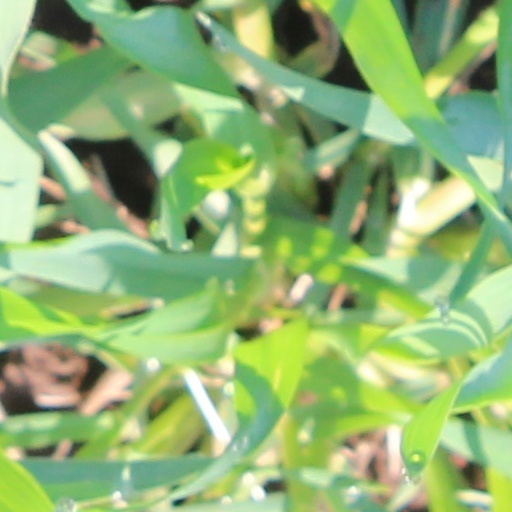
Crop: wheat